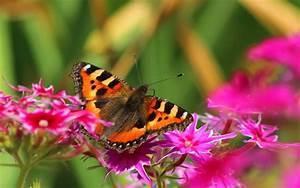
butterfly